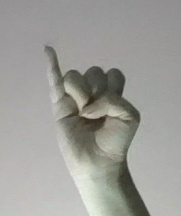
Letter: meem